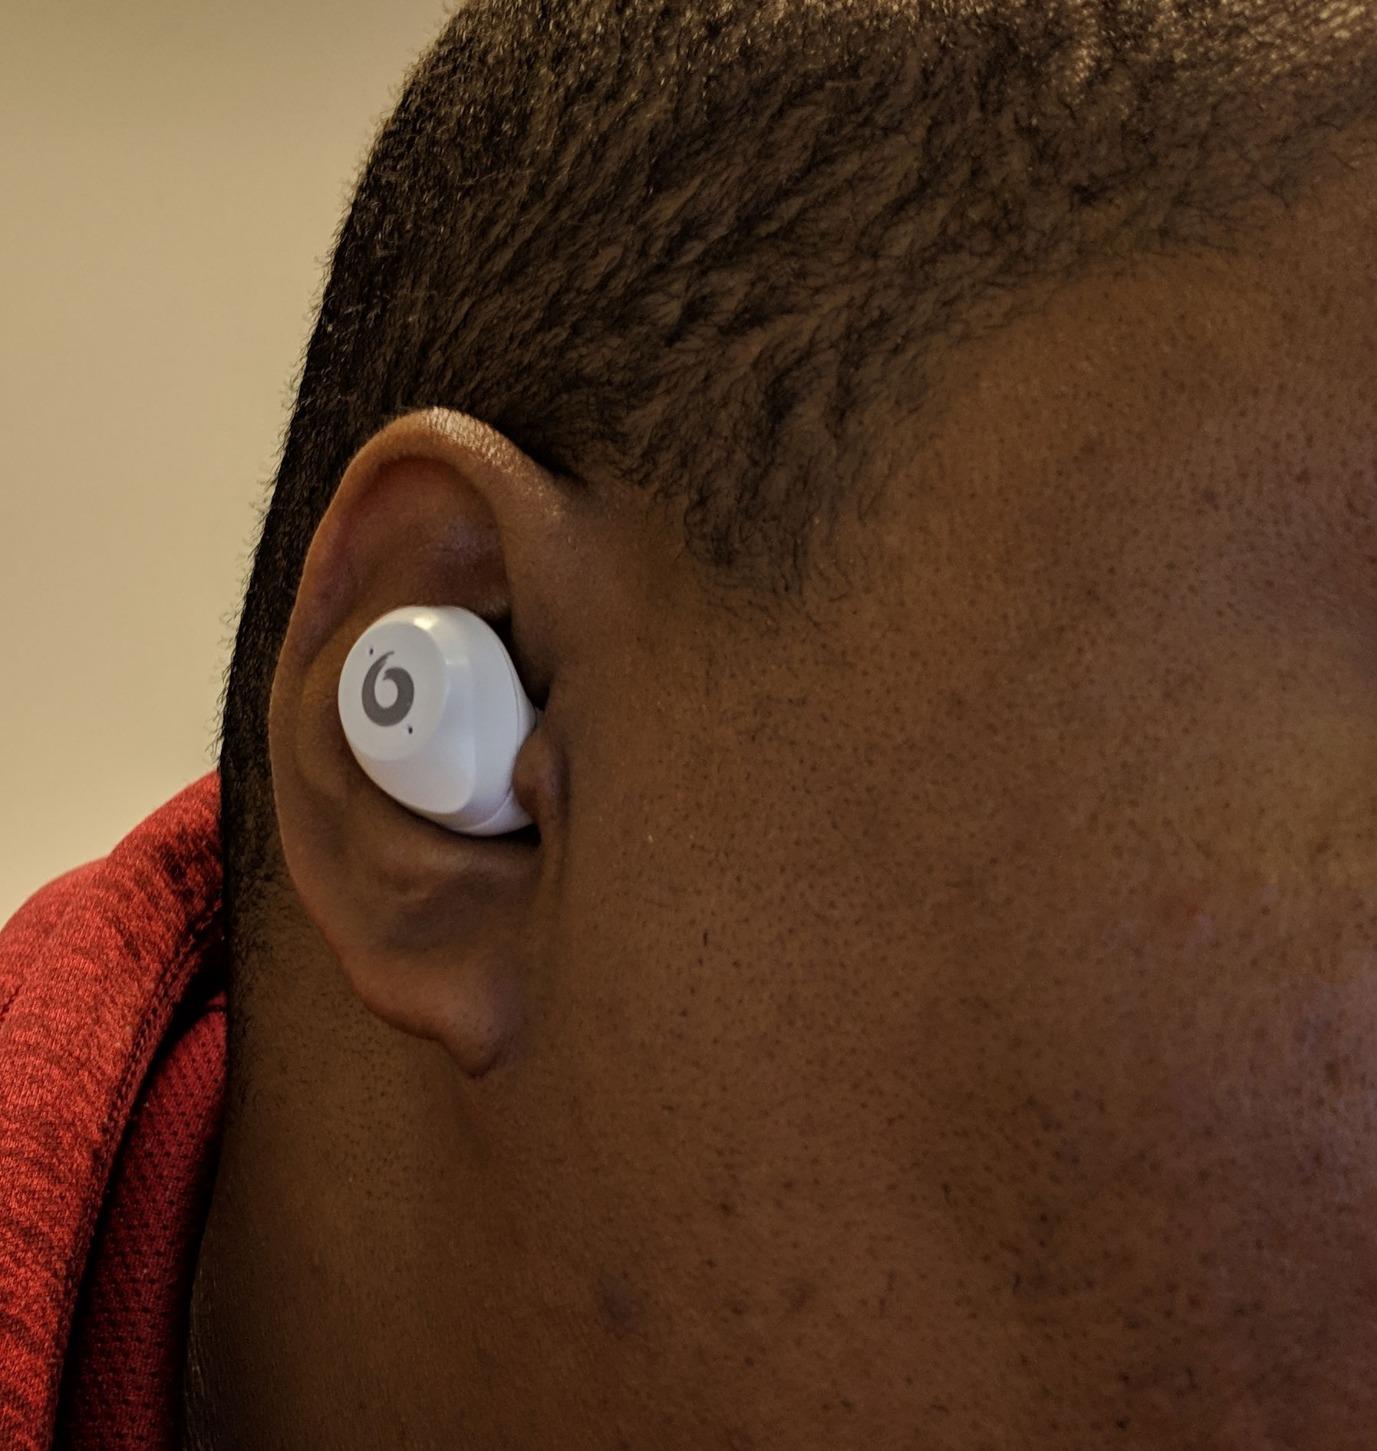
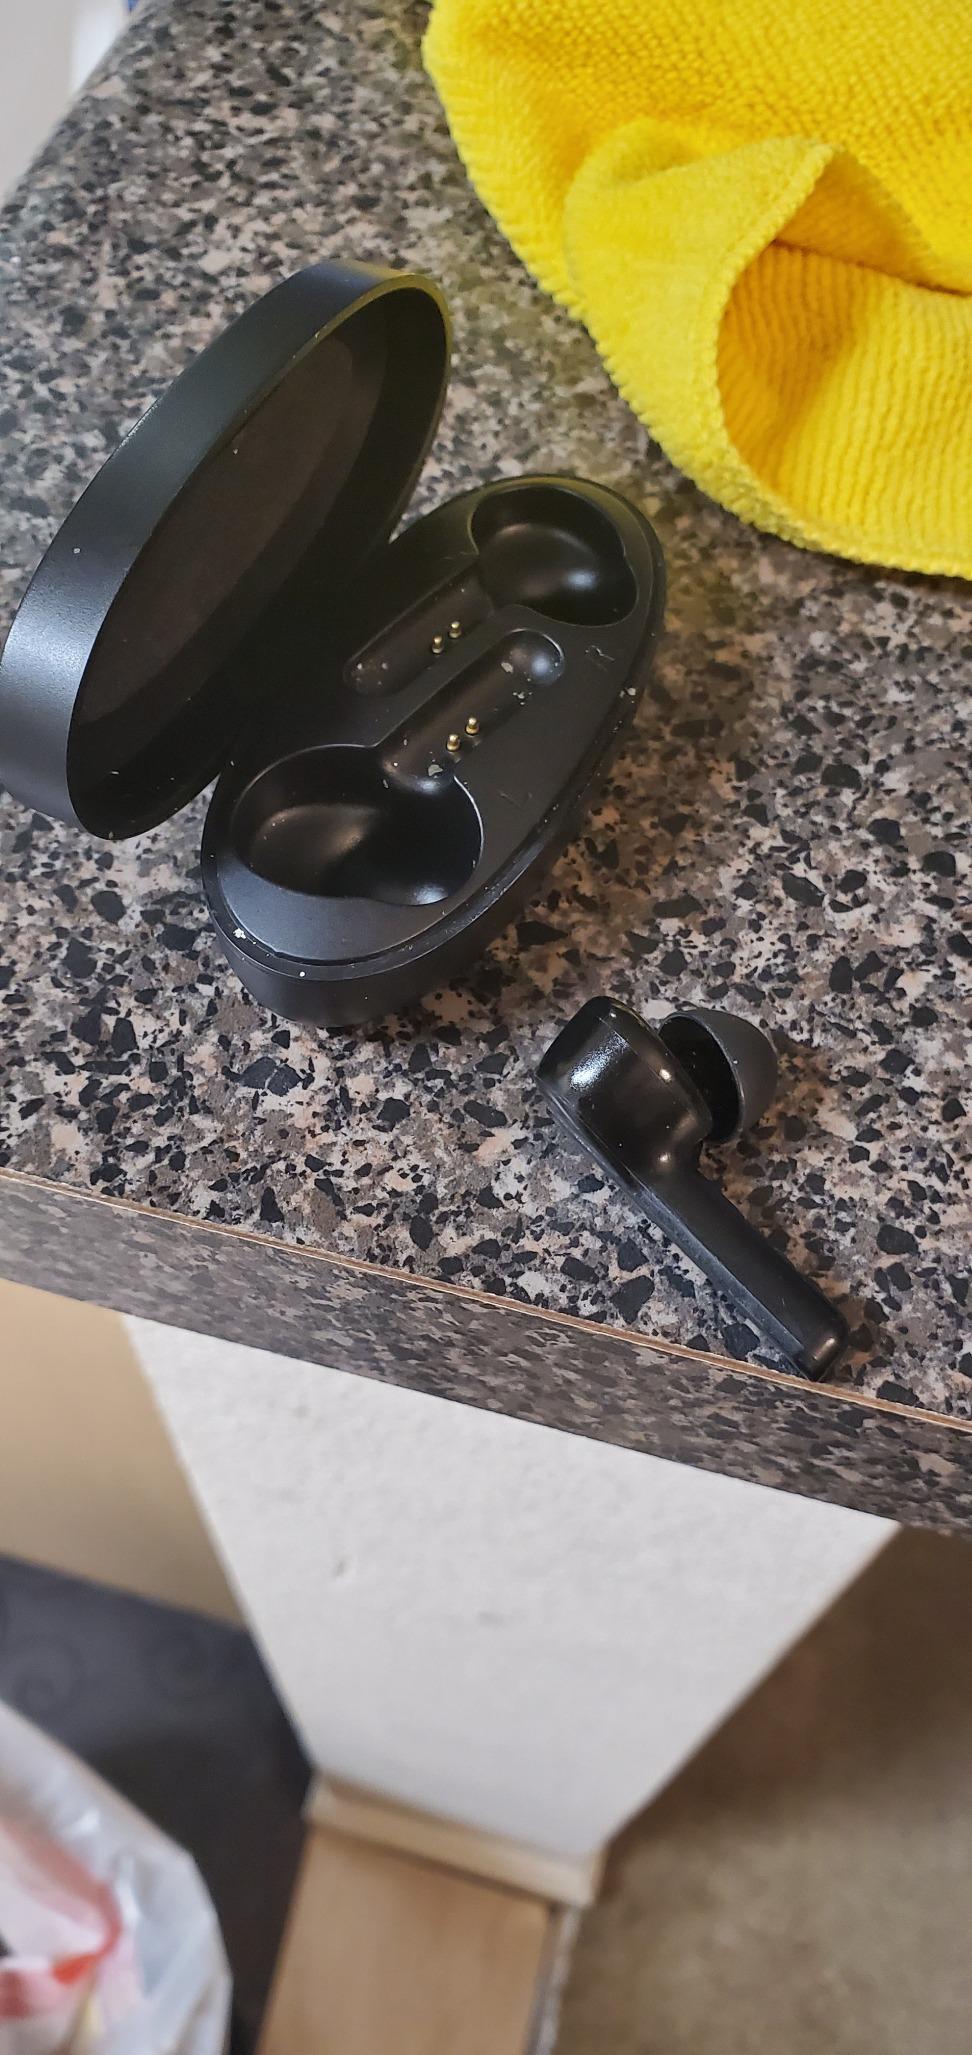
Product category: earbuds
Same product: no